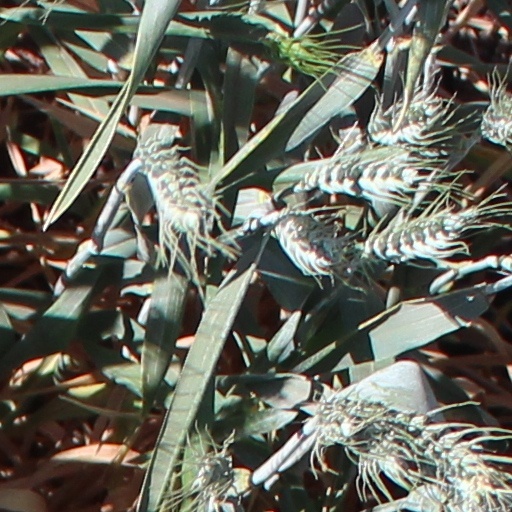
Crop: wheat